Abdullah I of Jordan

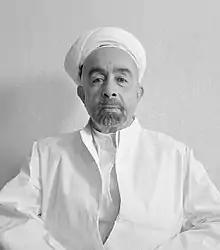
Abdullah I in 1942

Abdullah I (Abdullah bin Hussein; 2 February 188220 July 1951) was the ruler of Jordan and its predecessor state Transjordan from 1921 until his assassination in 1951. He was the Emir of Transjordan, a British protectorate, until 1946, when he became king of an independent Transjordan (shortened to Jordan in 1949). As a member of the Hashemite dynasty, the royal family of Jordan since 1921, Abdullah was a 38th-generation direct descendant of Muhammad.